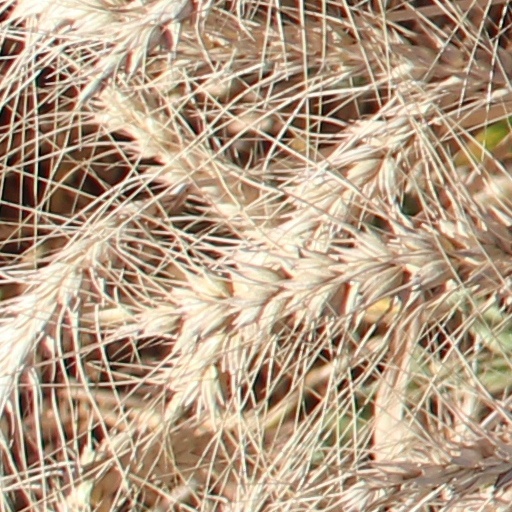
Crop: wheat